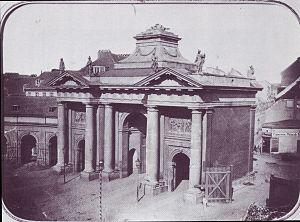
Rosenthaler Platz est une intersection à Berlin-Mitte dans l'arrondissement de Mitte, traversé d'est en ouest par la Torstraße et vers lequel converge Brunnenstraße, Rosenthaler Straße et Weinbergsweg. Il ne s'agit pas d'une place au sens strict du terme, mais d'un carrefour connu dans la ville autour duquel se déroule un nombre important d'activités culturelles, commerciales et nocturnes.